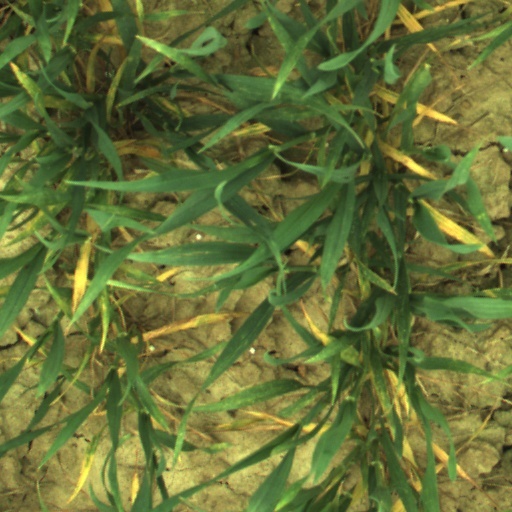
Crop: wheat